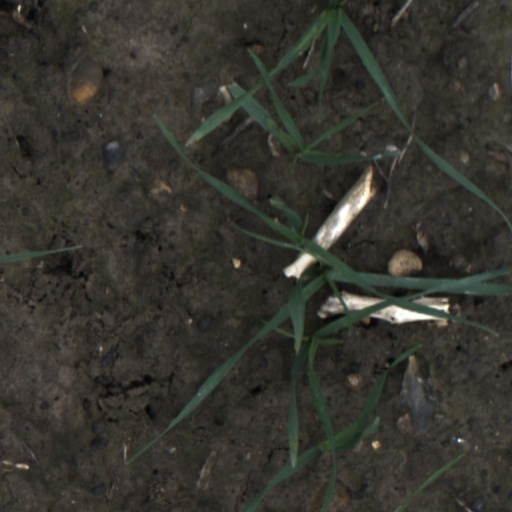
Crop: wheat